The Wayward Wind

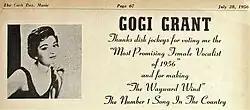
Notice in "Cash Box" magazine, July 1956

Steam trains were a gateway the American frontier romanticized in literature, songs and film. The subject of the song is a young man who lives near train tracks; the sound of passing trains instills him with an irrepressible urge to travel. On his journeys he falls in love and attempts to settle down and lead a normal life, but the urge to wander is too strong. The phrase "Next of kin", which is a colloquialism meaning the person's closest living relative, may suggest that the wandering man has no family or connection and will perhaps wander his entire life.